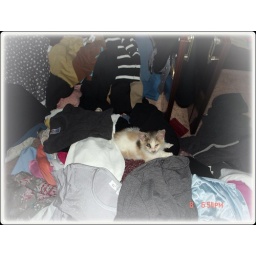
Seema sitting in my clothing